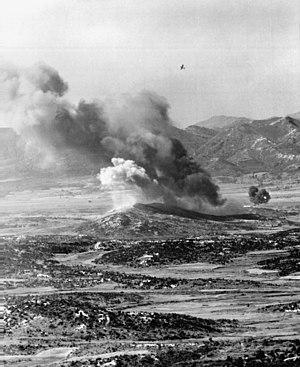
1952 est une année bissextile commençant un mardi.